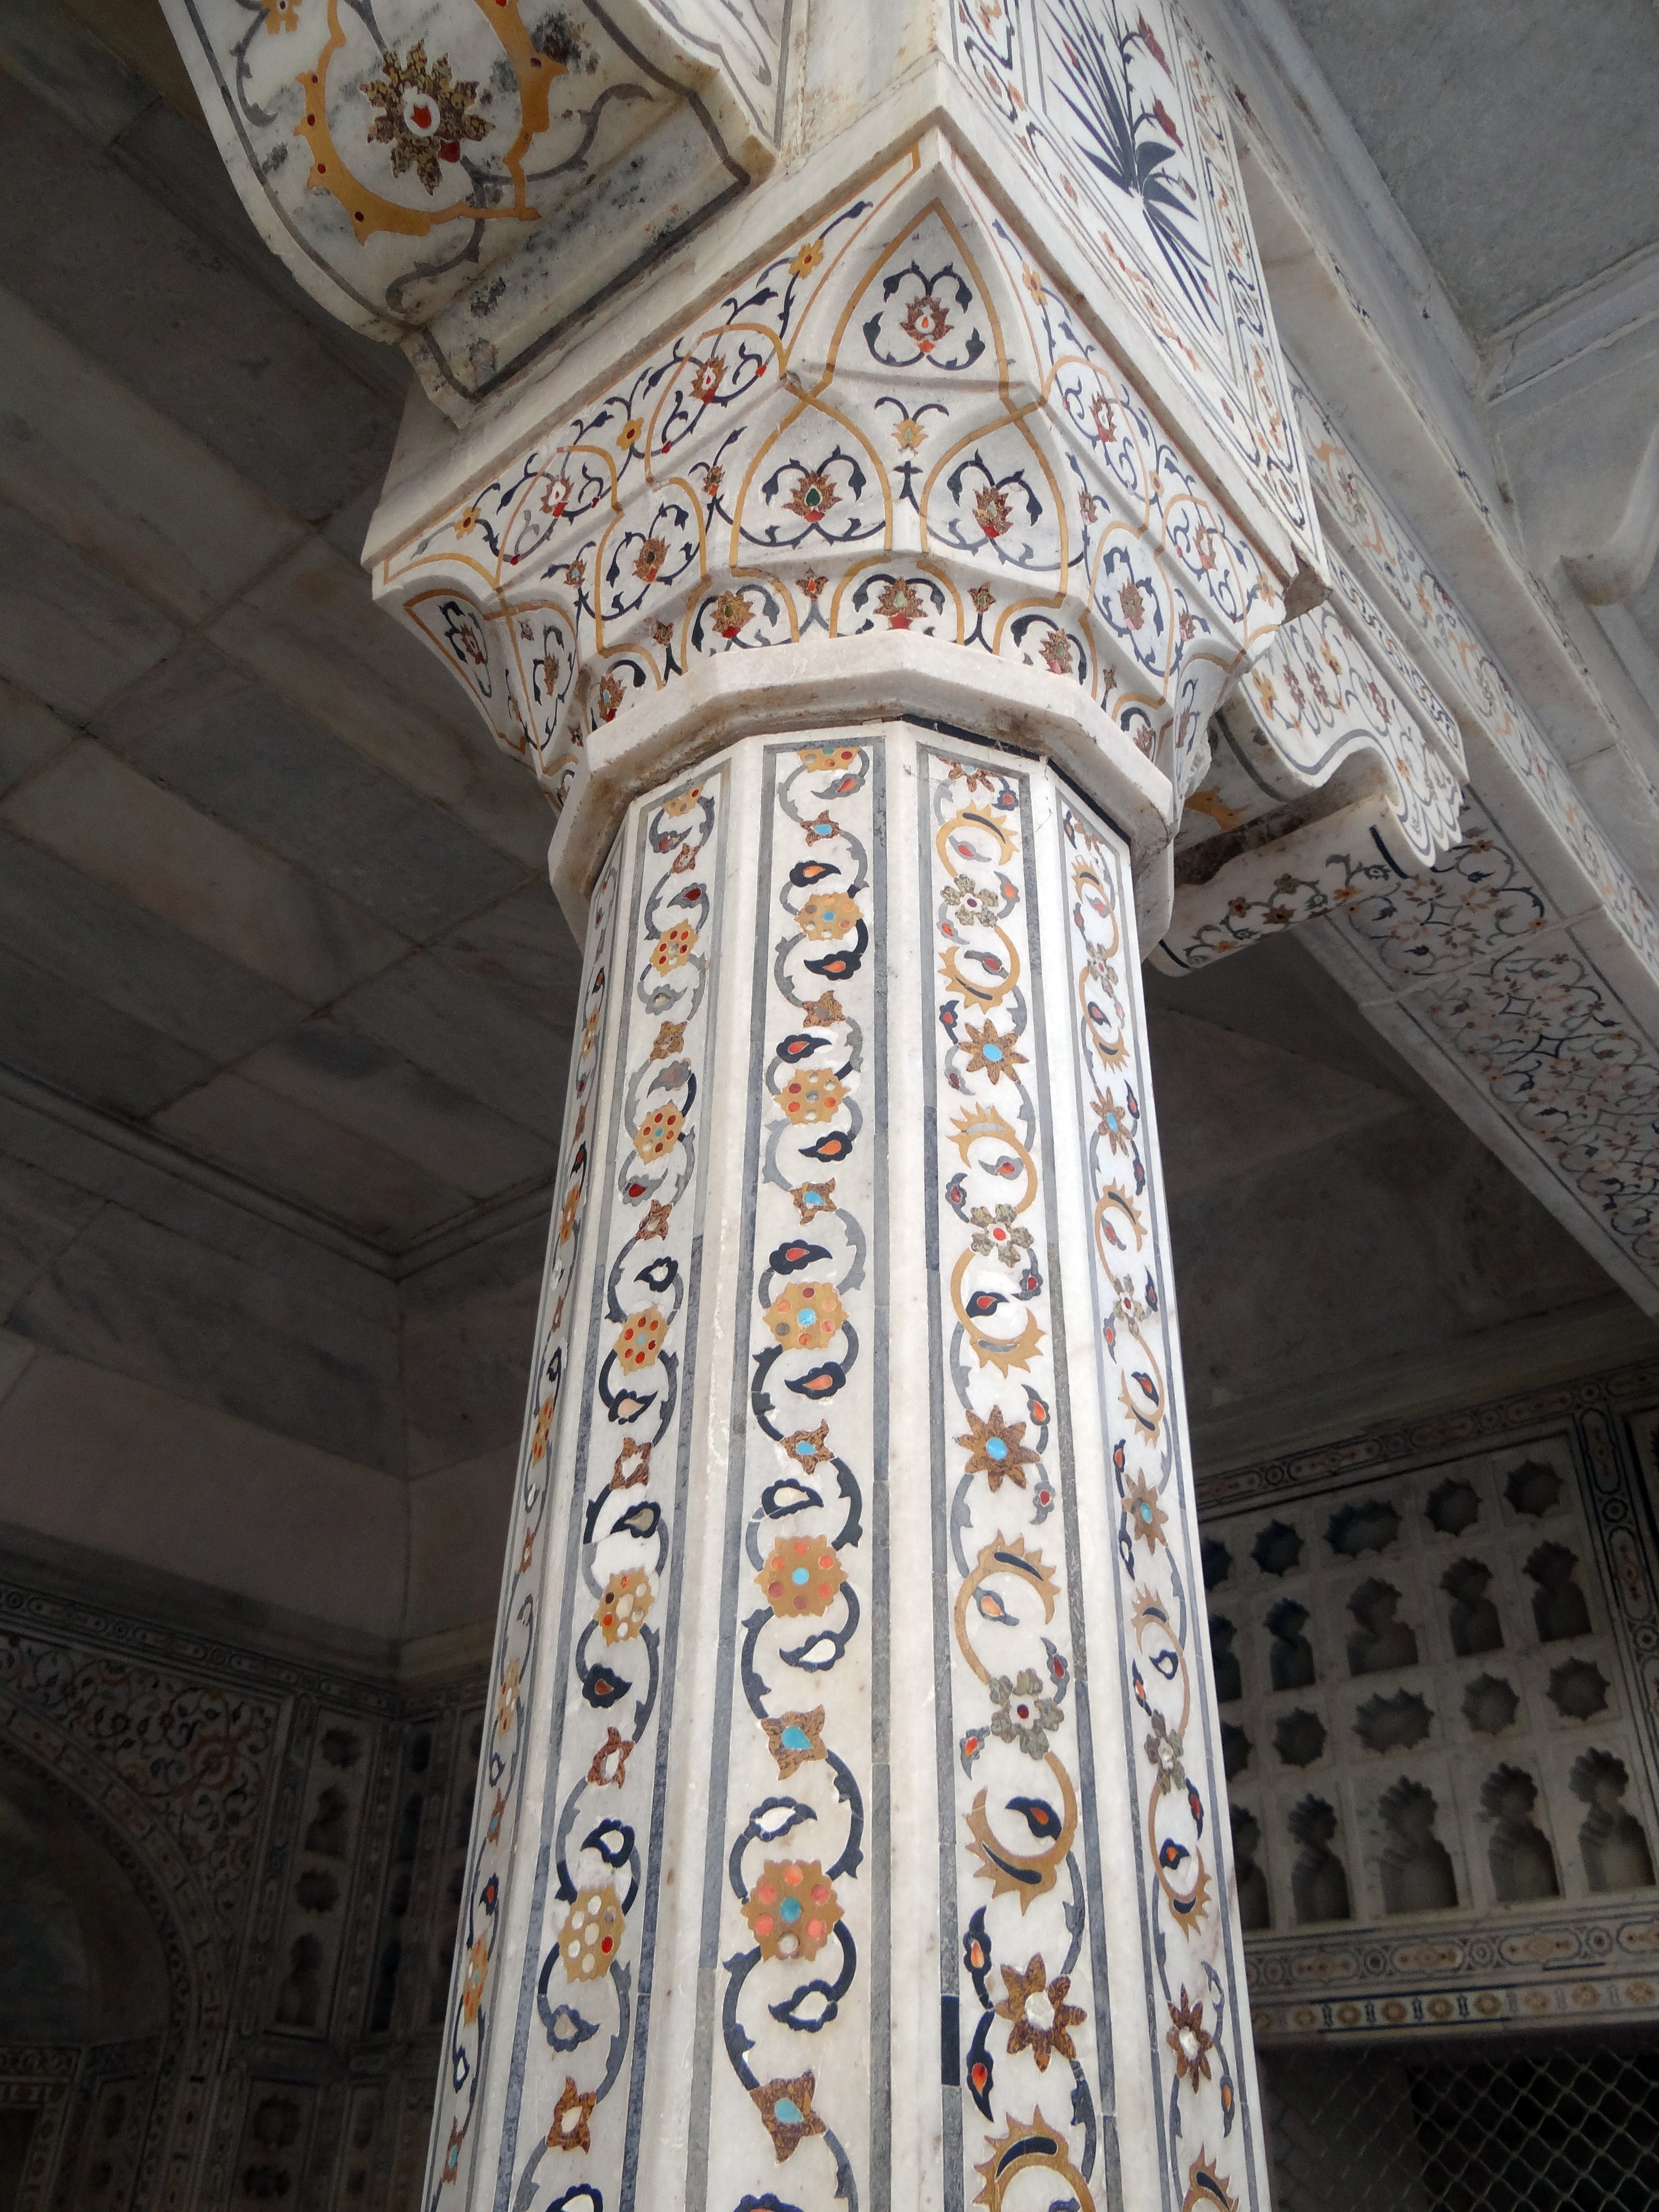
architecture, structure, interior, building, palace, arch, ceiling, pillar, column, castle, church, cathedral, chapel, place of worship, temple, india, basilica, carving, agra, cornice, stone carving, ancient history, white marble, agra fort, mughals, marble inlay, precious stones inlaid, musamman burj